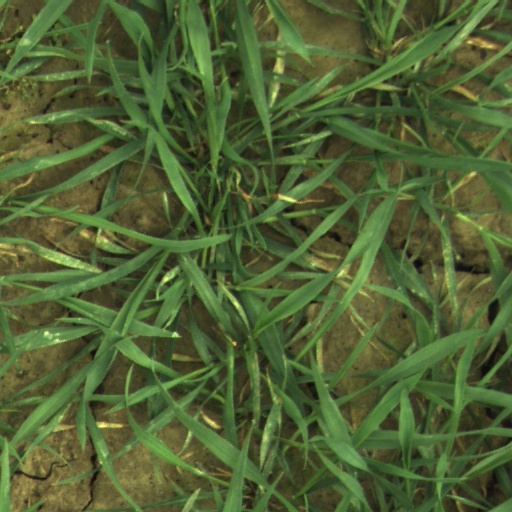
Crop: wheat